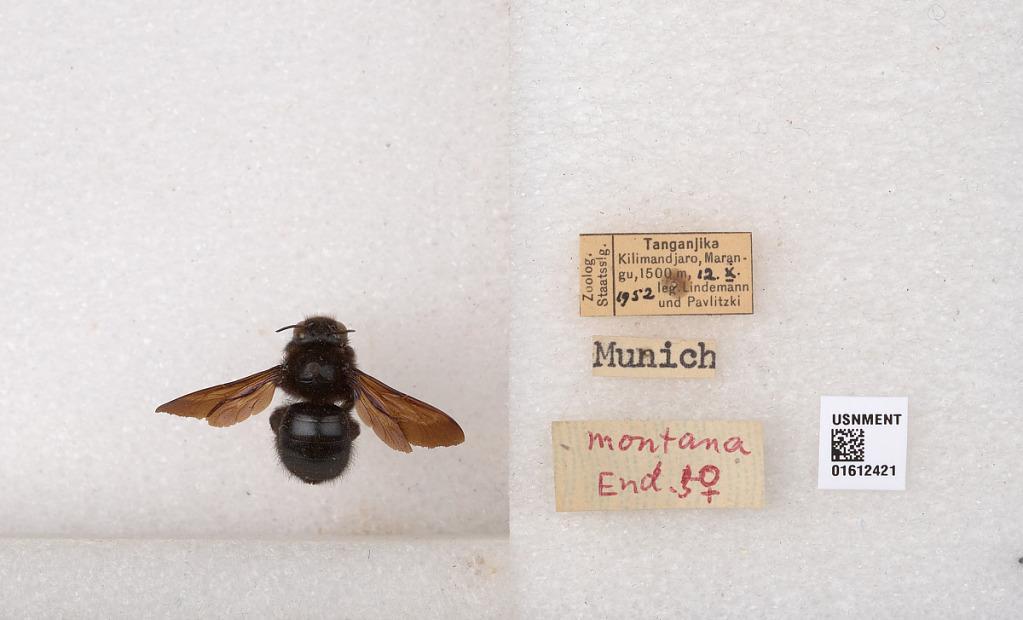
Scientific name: Xylocopa
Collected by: Lindemann & Pavlitzki
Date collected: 1952-10-12
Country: Tanzania
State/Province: Kilimanjaro
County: Moshi
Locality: Marangu